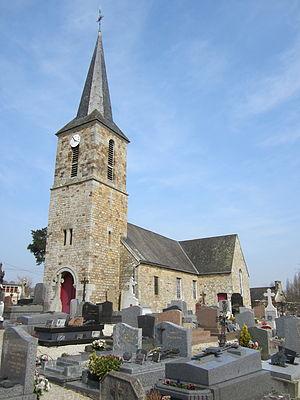
Église Notre-Dame-de-l'Assomption, Le Mesnil-Gilbert
Le Mesnil-Gilbert est une commune française, située dans le département de la Manche en région Normandie, peuplée de 136 habitants.